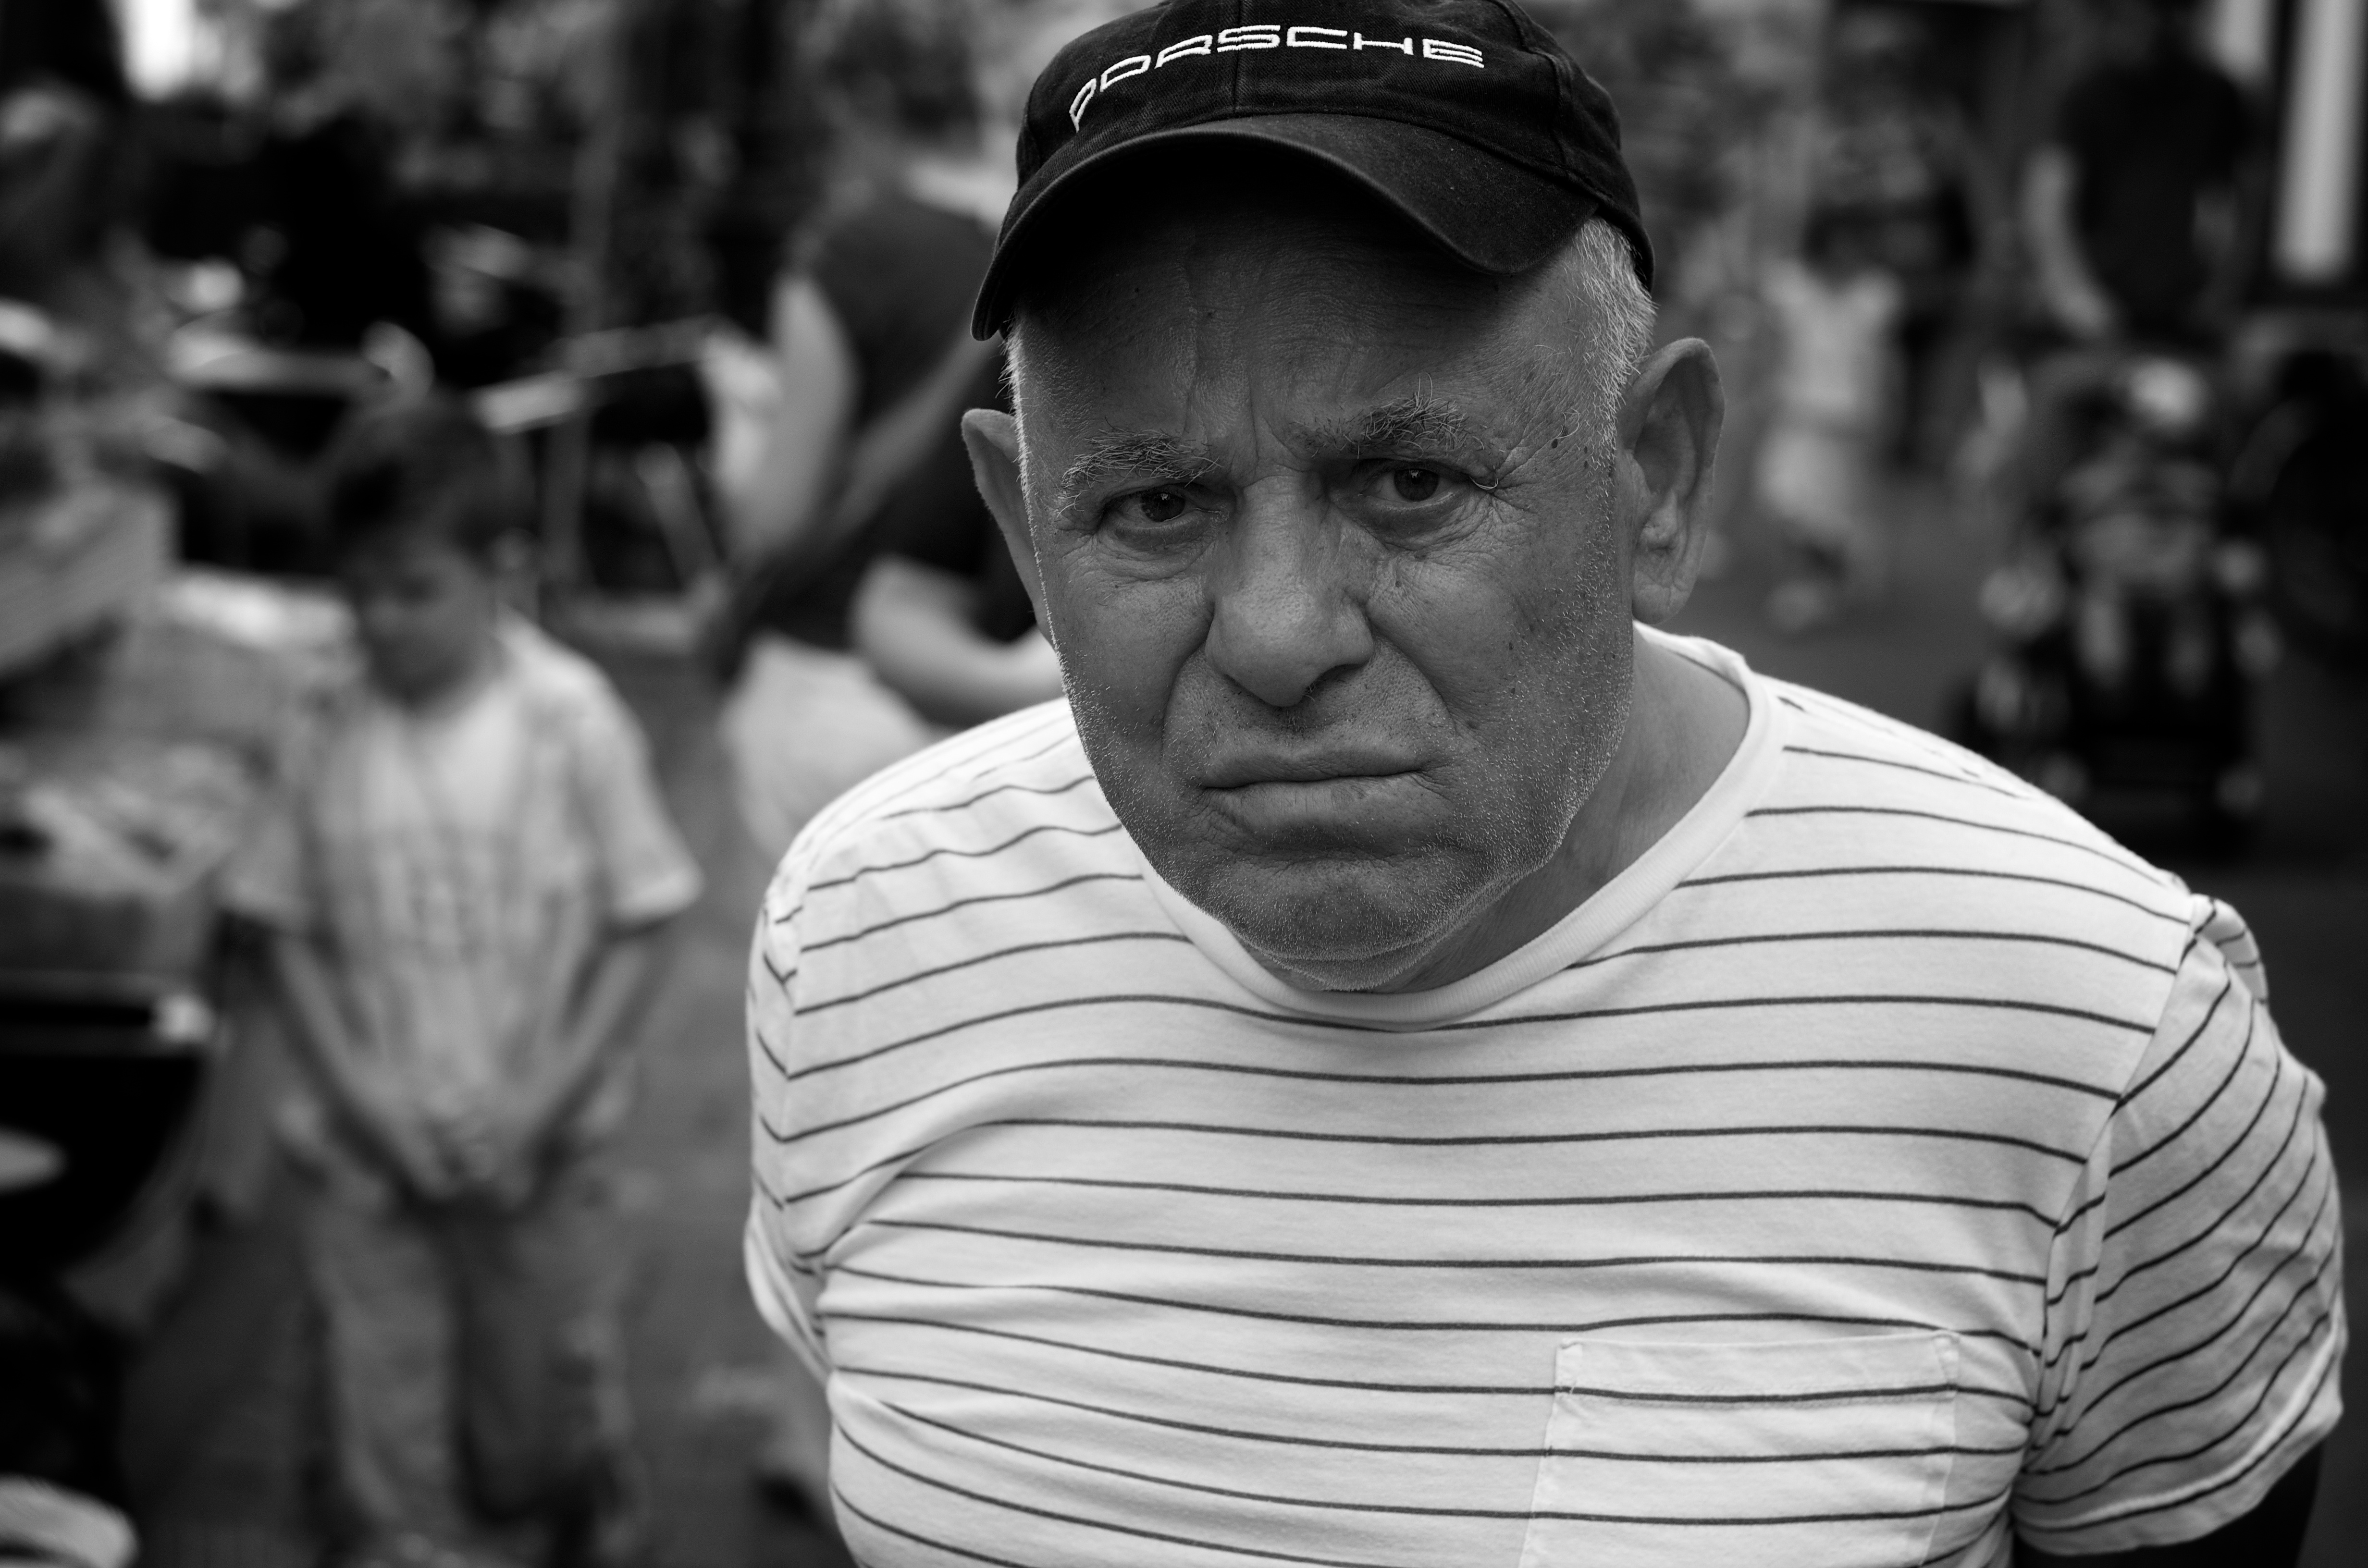
man, person, black and white, people, white, street, photography, ebook, male, portrait, training, black, monochrome, streetphotography, flickr, thomas, video, olympus, omd, fuji, leica, monochrom, leuthard, hcb, thomasleuthard, streettogs, monochrome photography